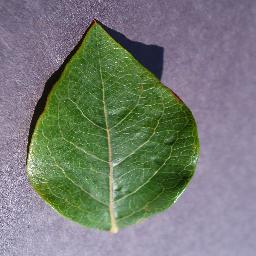
Label: Blueberry___healthy